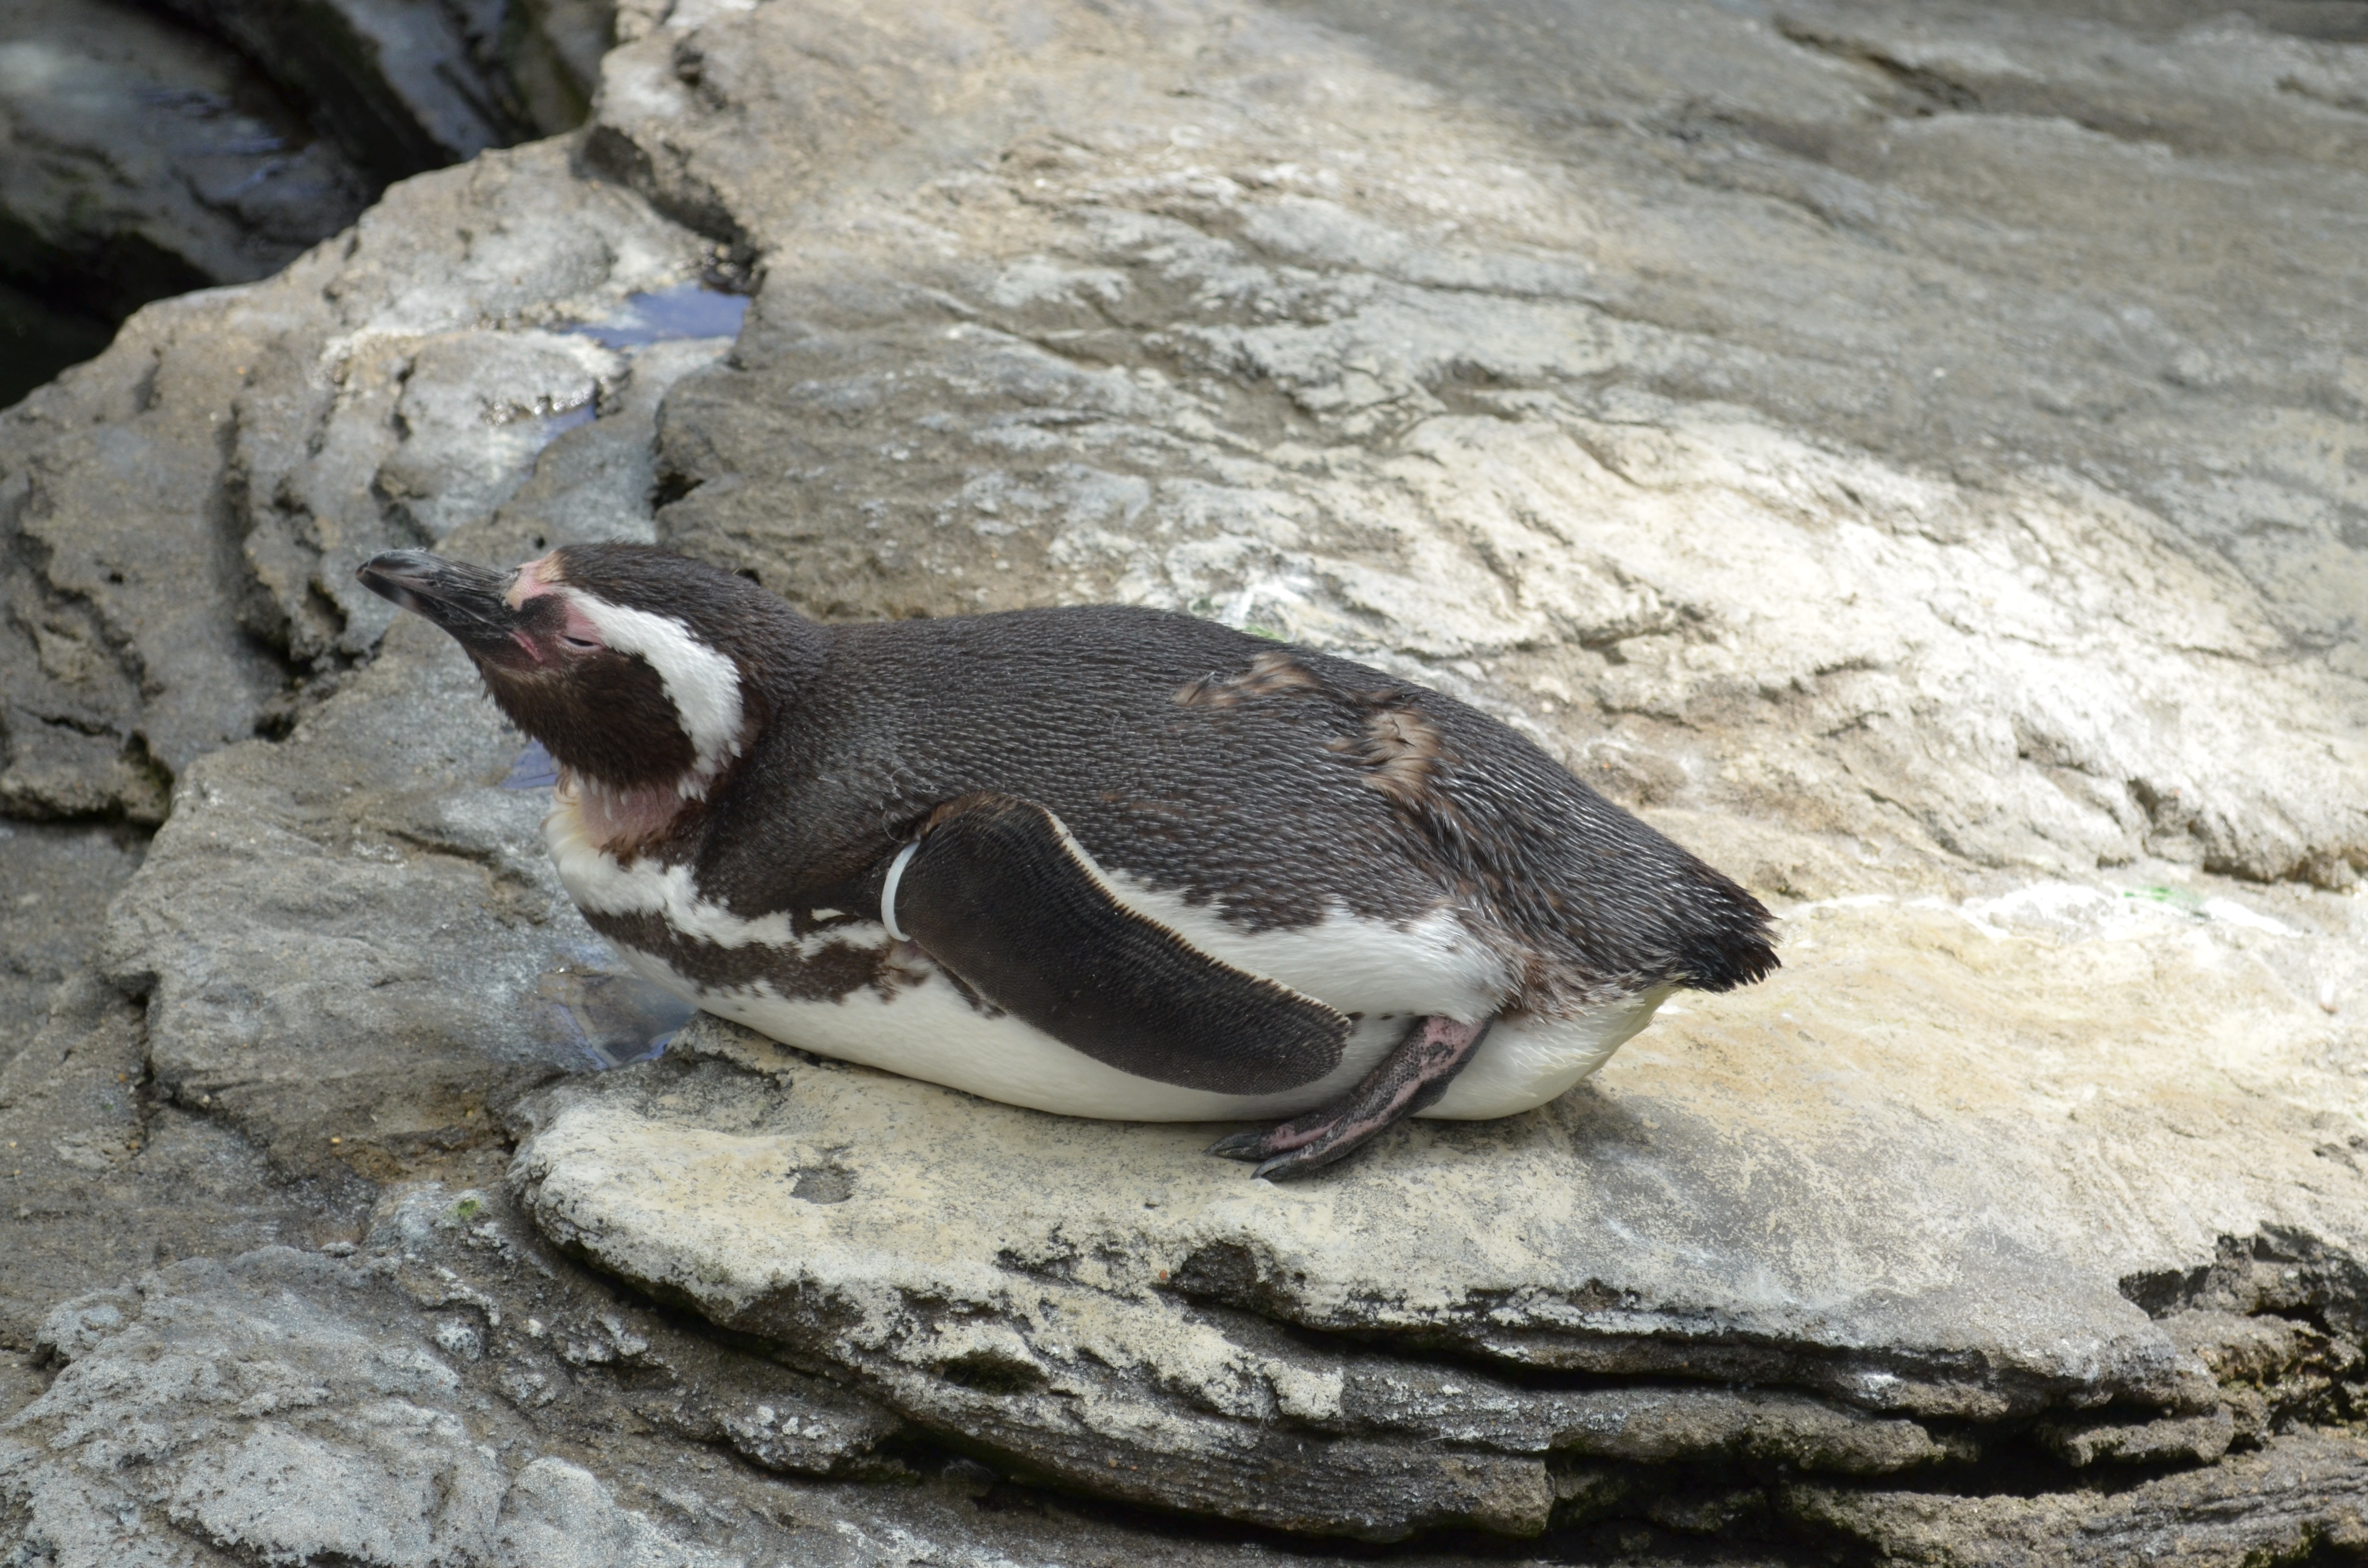
sea, bird, summer, wildlife, zoo, beak, fauna, penguin, september, vertebrate, lisbon, flightless bird